Answer in natural language. Is Television (marked A) behind black colour tv stand (marked B)? Choose between the following options: no or yes
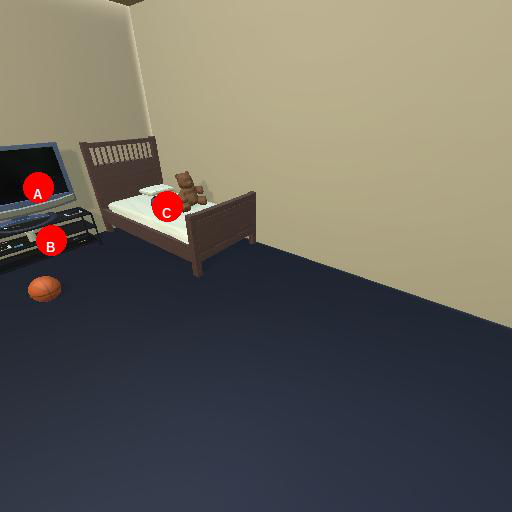
<answer>no</answer>